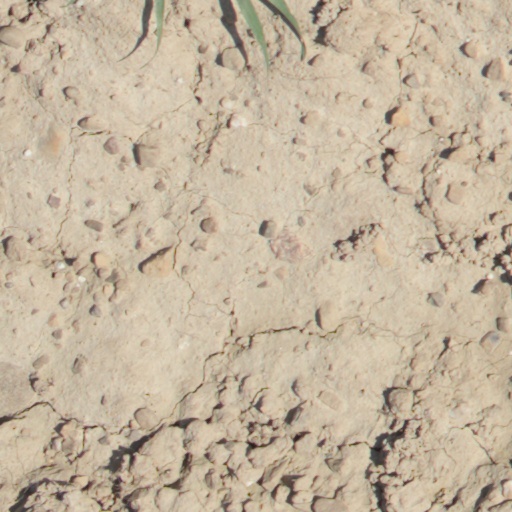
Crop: wheat